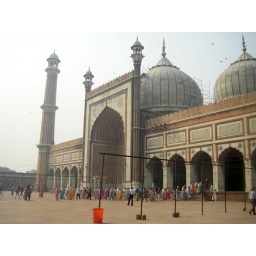
The red sandstone walls of the massive Red Fort (Lal Qila) rise 108 feets above the clamor of &amp;quot;Old&amp;quot; Delhi.